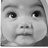
Emotion: neutral